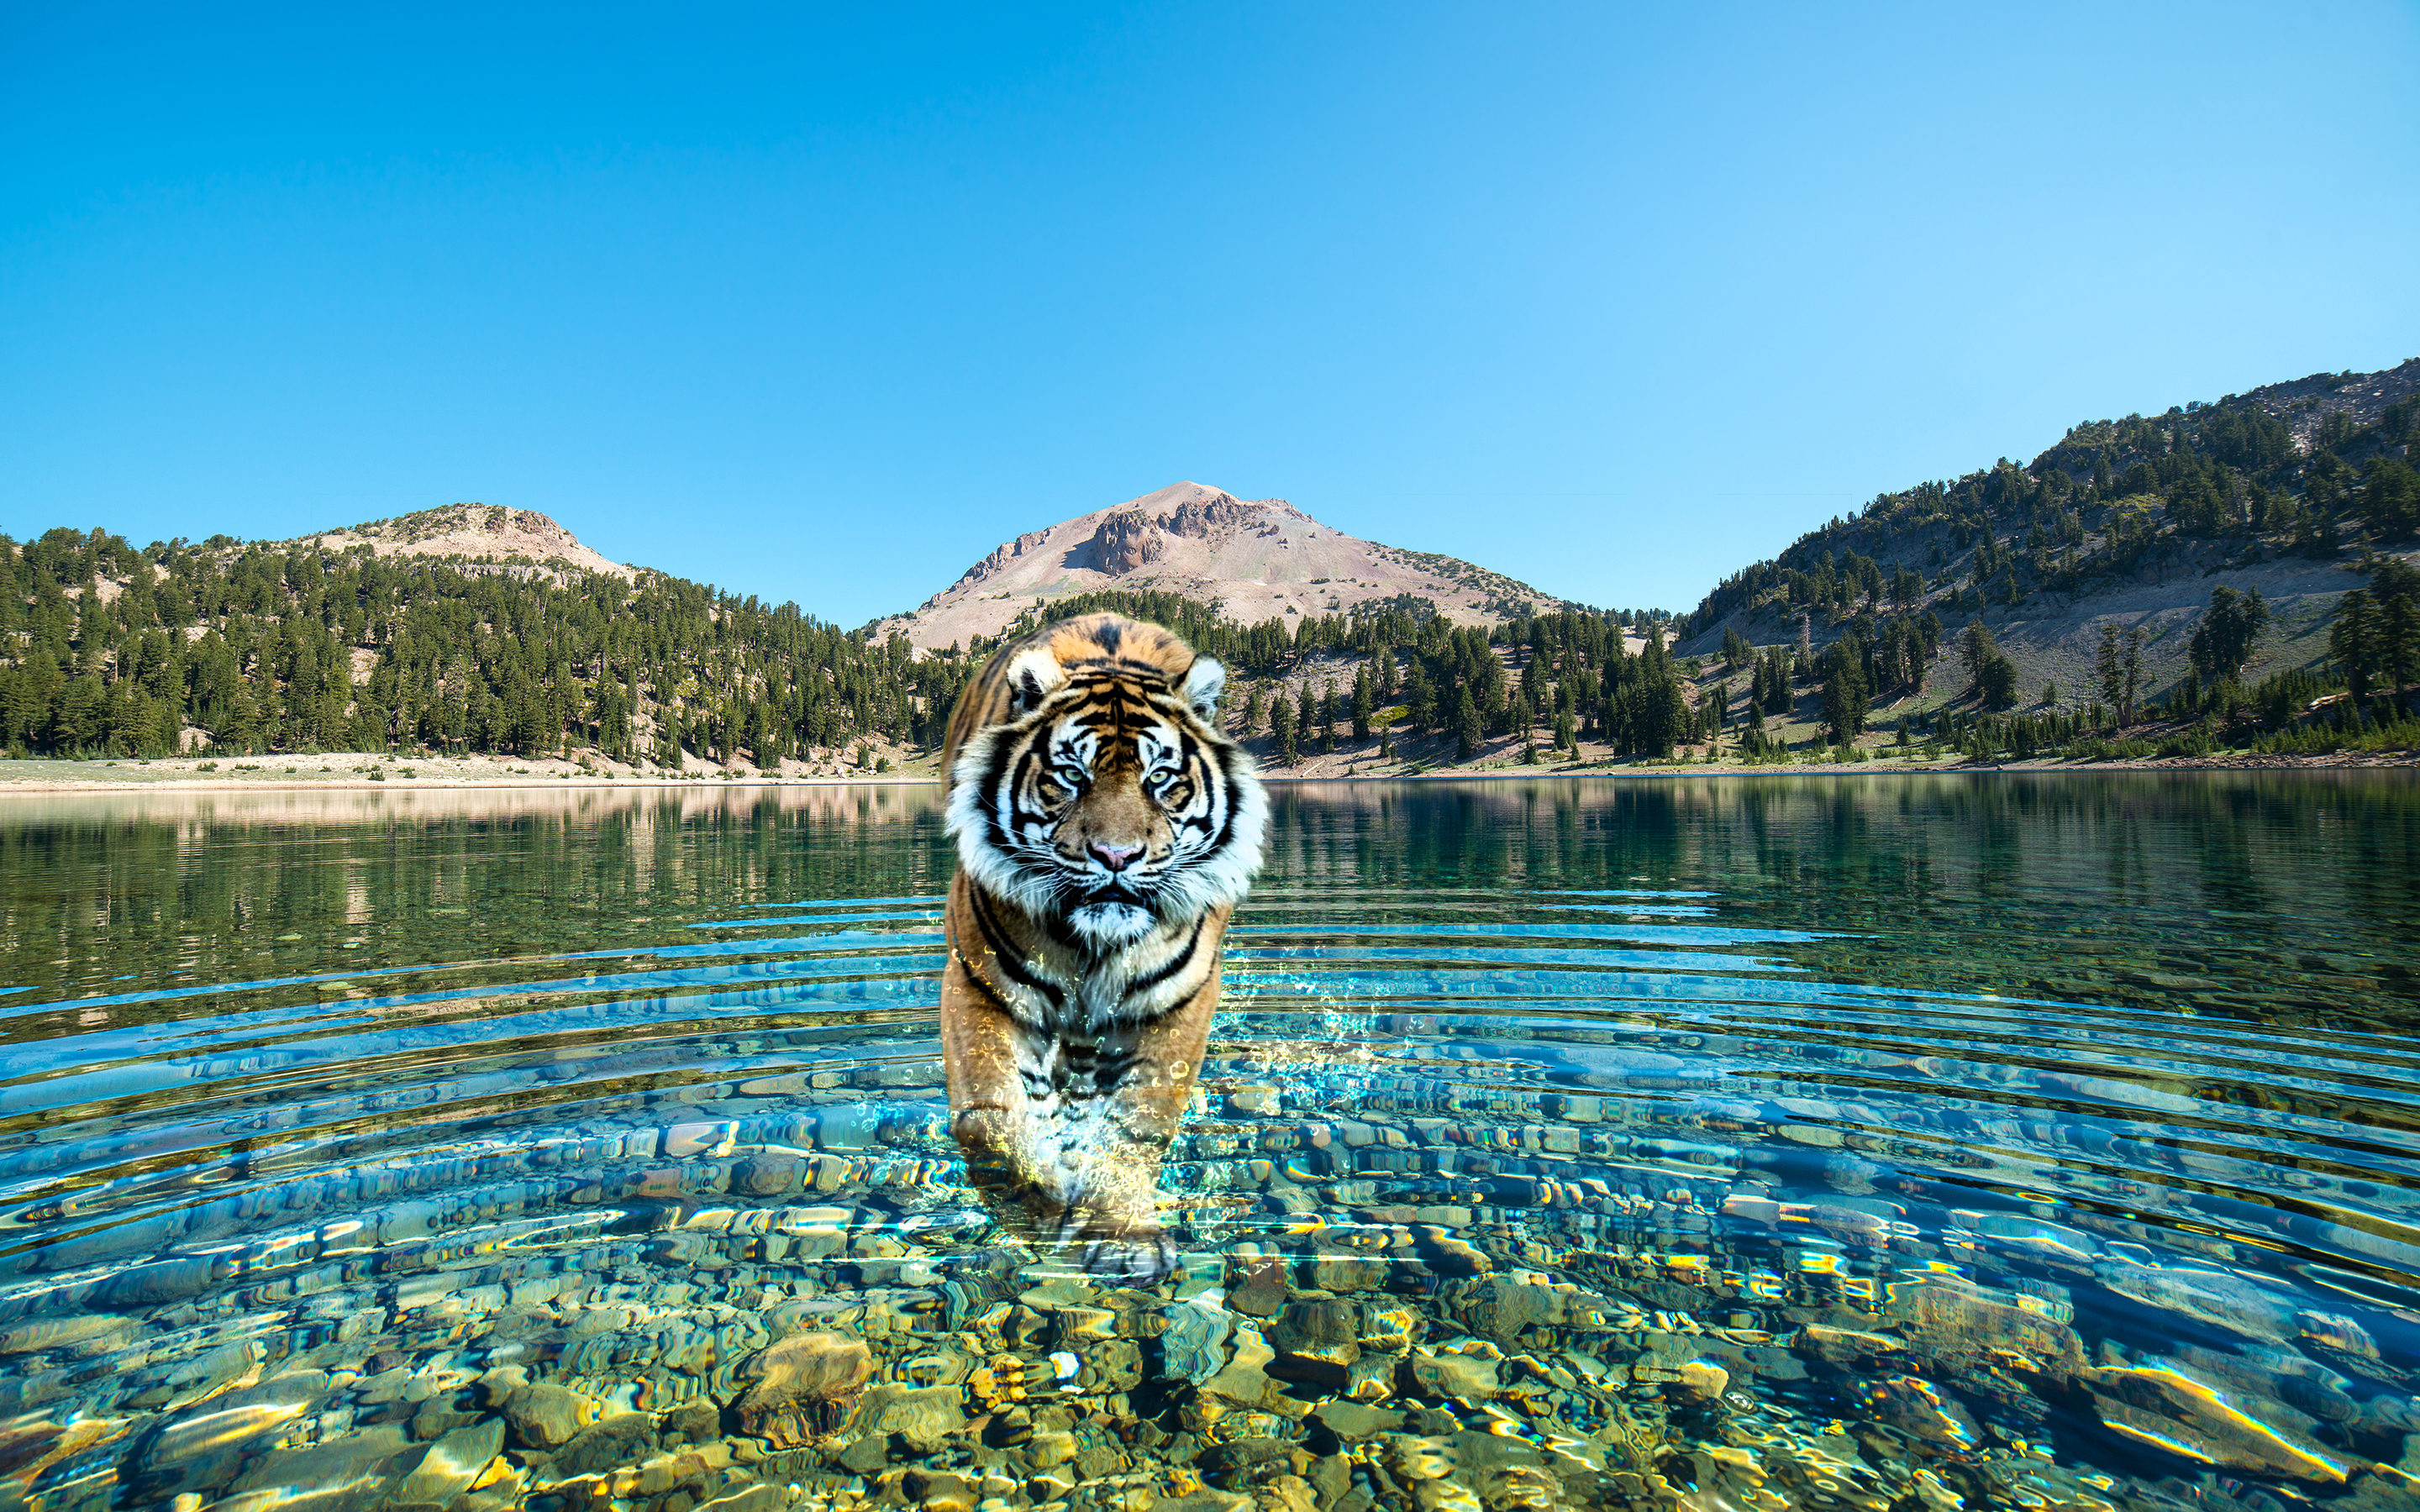
tiger, landscape, nature, forest, bengal tiger, reflection, water, blue, felidae, wilderness, sky, lake, wildlife, mountain, tree, big cats, river, siberian tiger, tourism, carnivore, sea, bank, leisure, national park, ocean